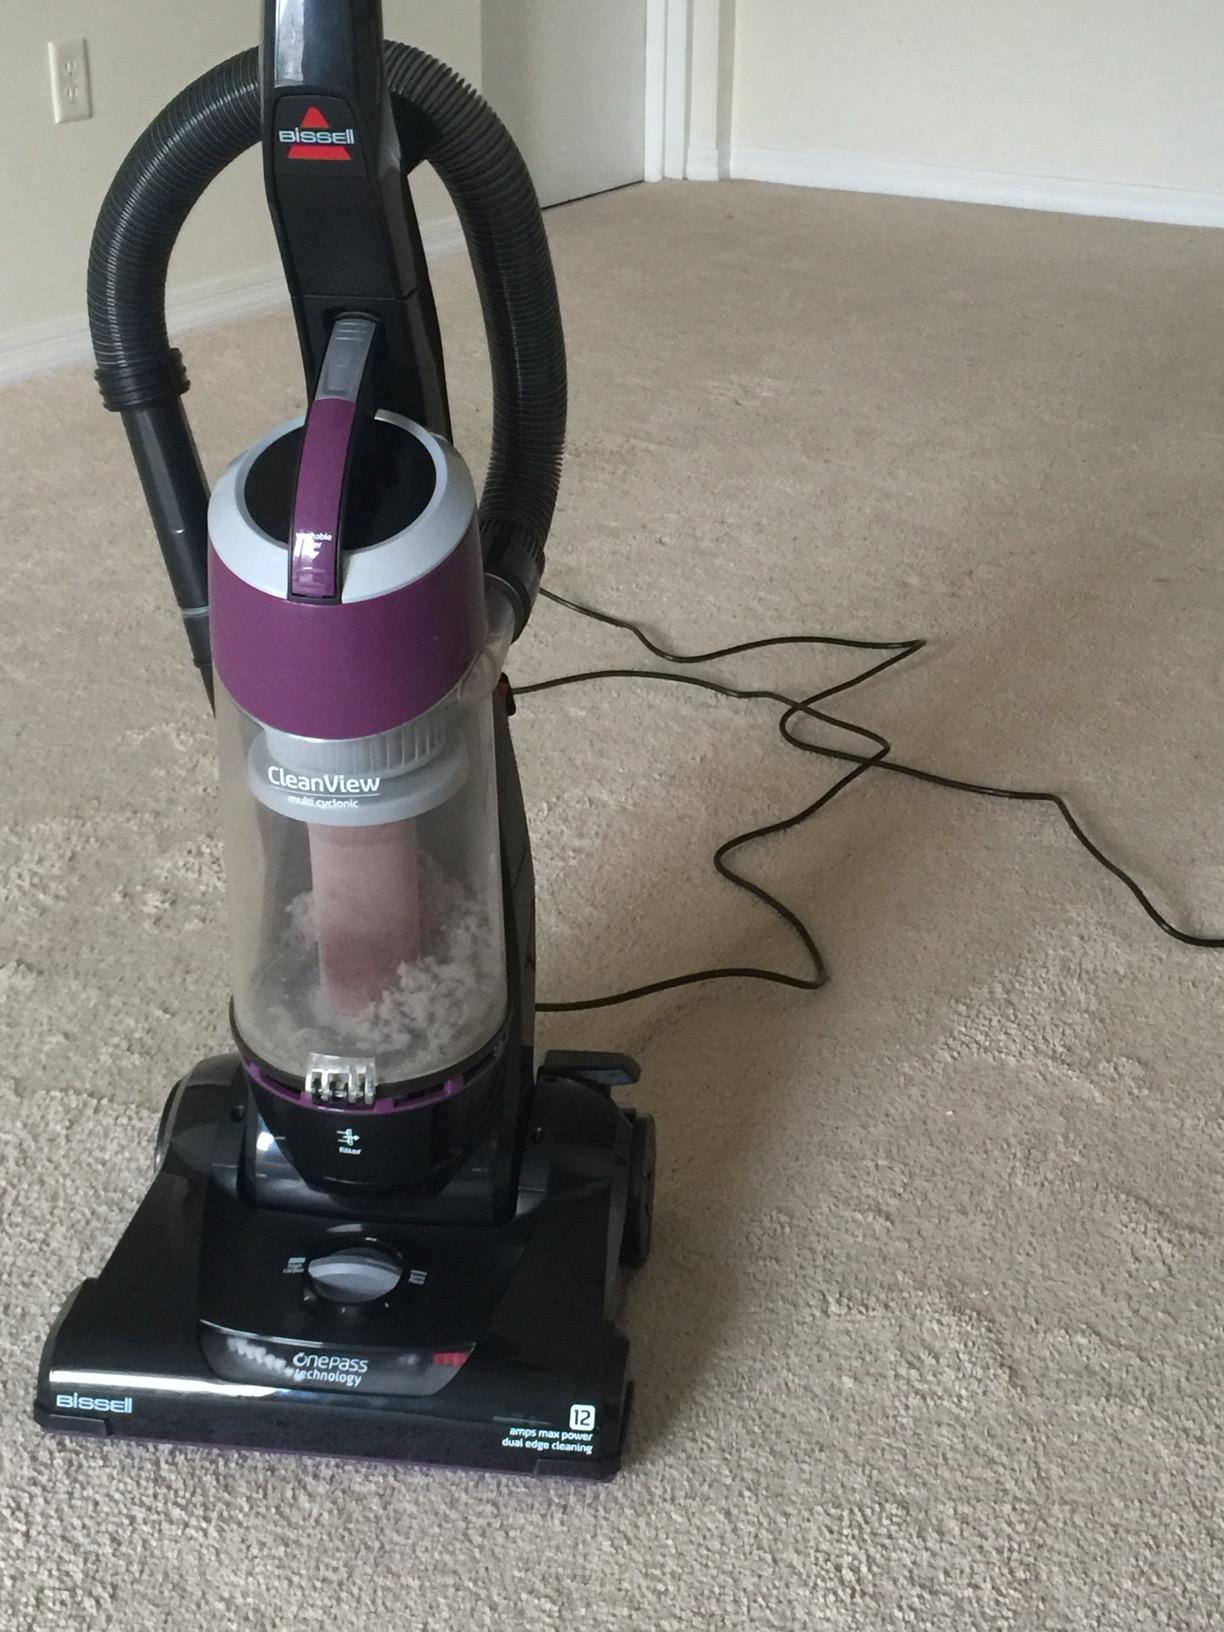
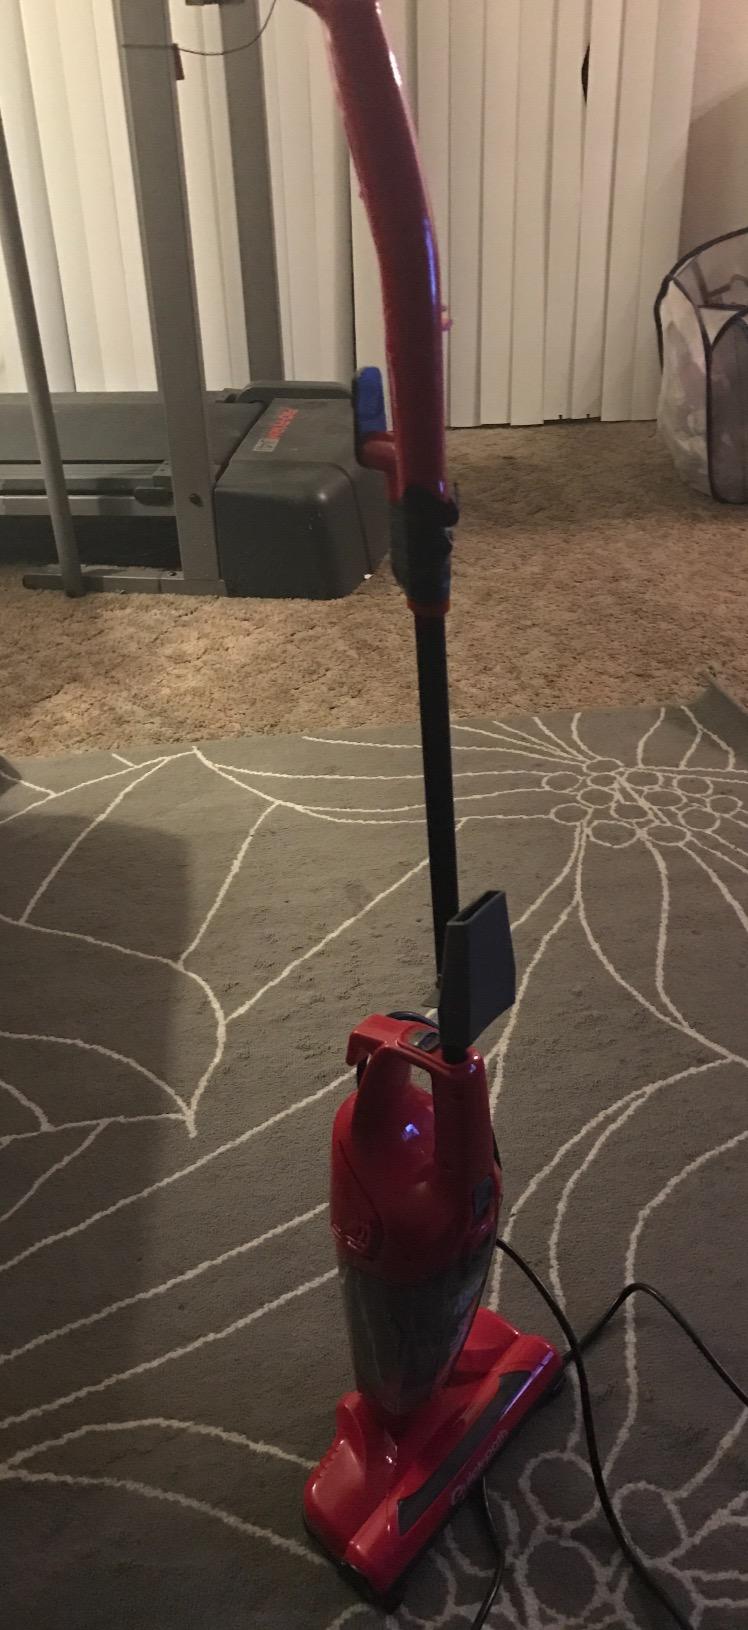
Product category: items_vacuum
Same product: no